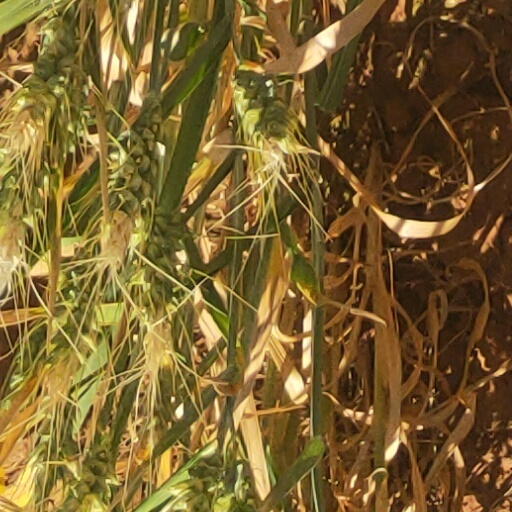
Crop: wheat